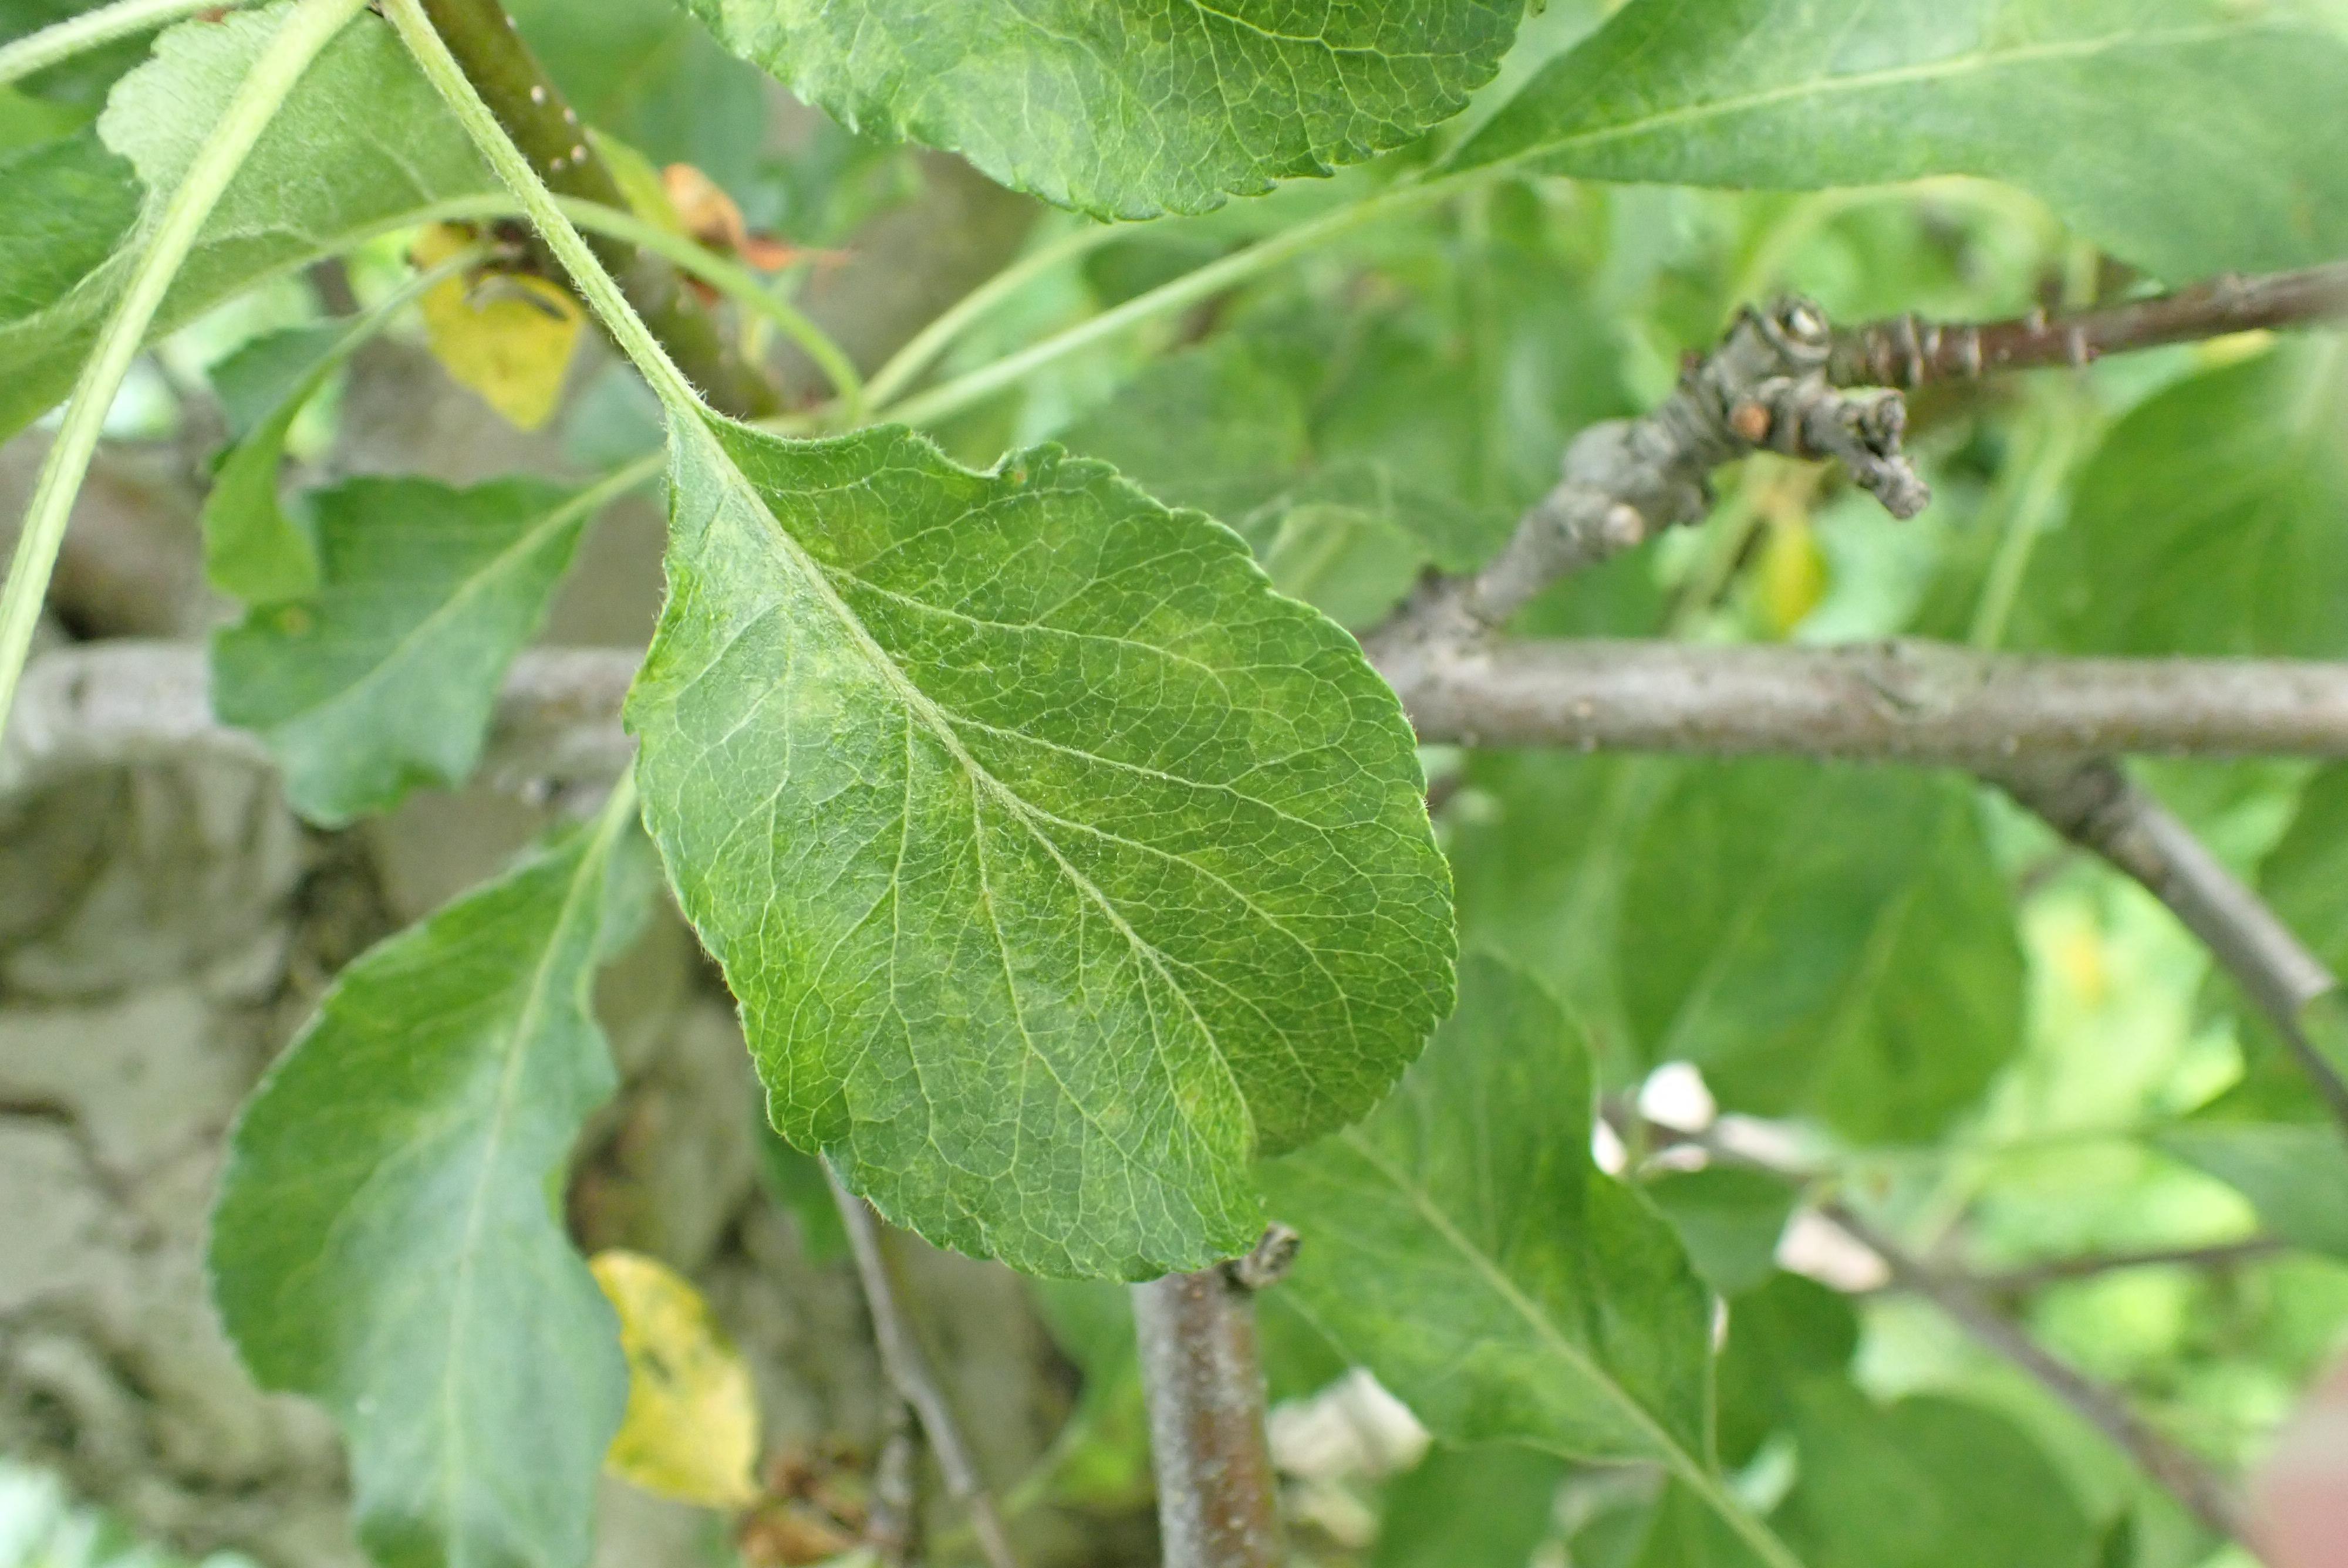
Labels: scab